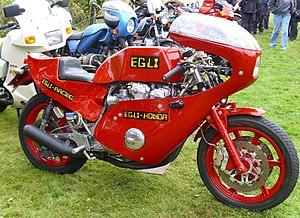
Egli est une entreprise suisse fabriquant des motocyclettes fondée par Fritz Egli en 1965 et établie à Bettwil.